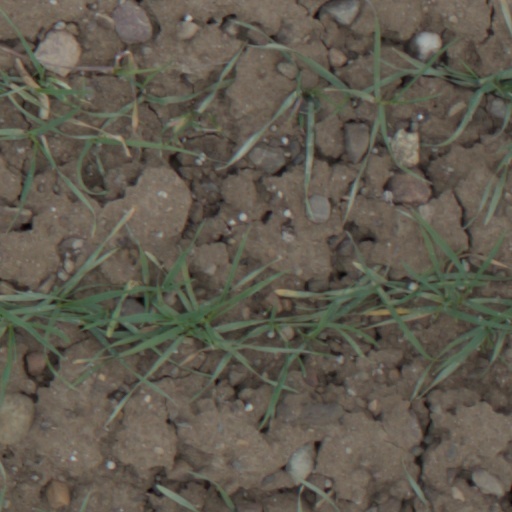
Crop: wheat